Glenn E. Mencer

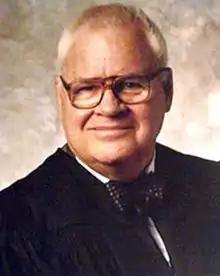

Glenn Everell Mencer (May 18, 1925 – April 17, 2007) was a United States district judge of the United States District Court for the Western District of Pennsylvania.